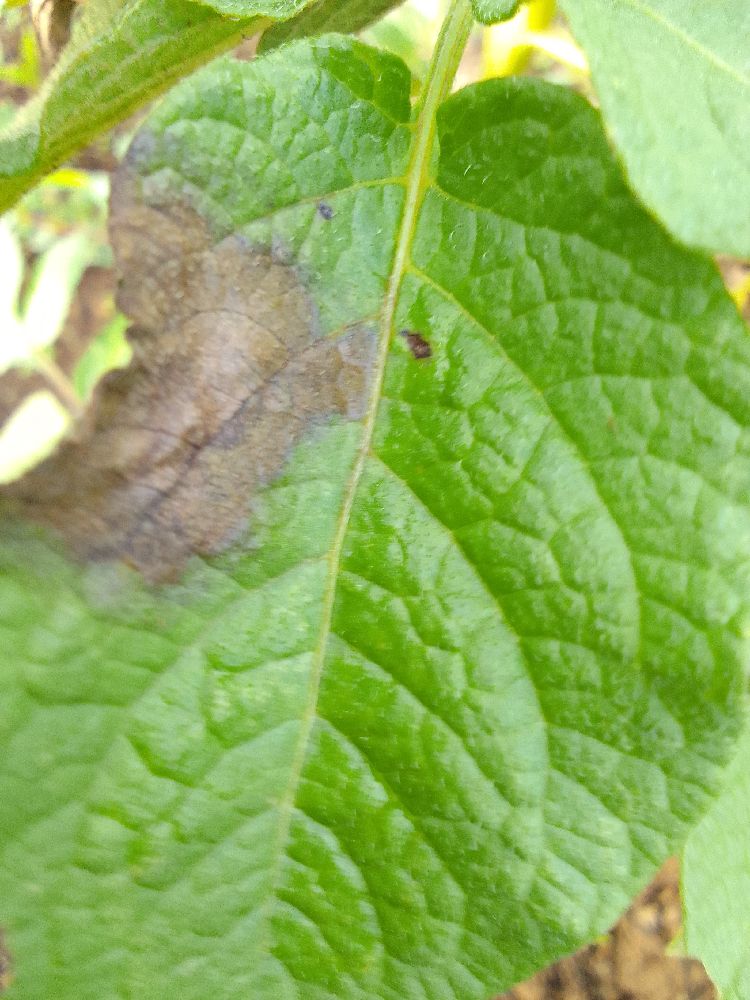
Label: Late blight